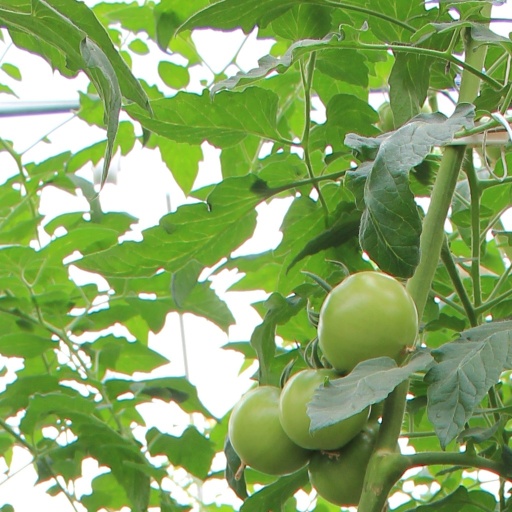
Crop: tomato